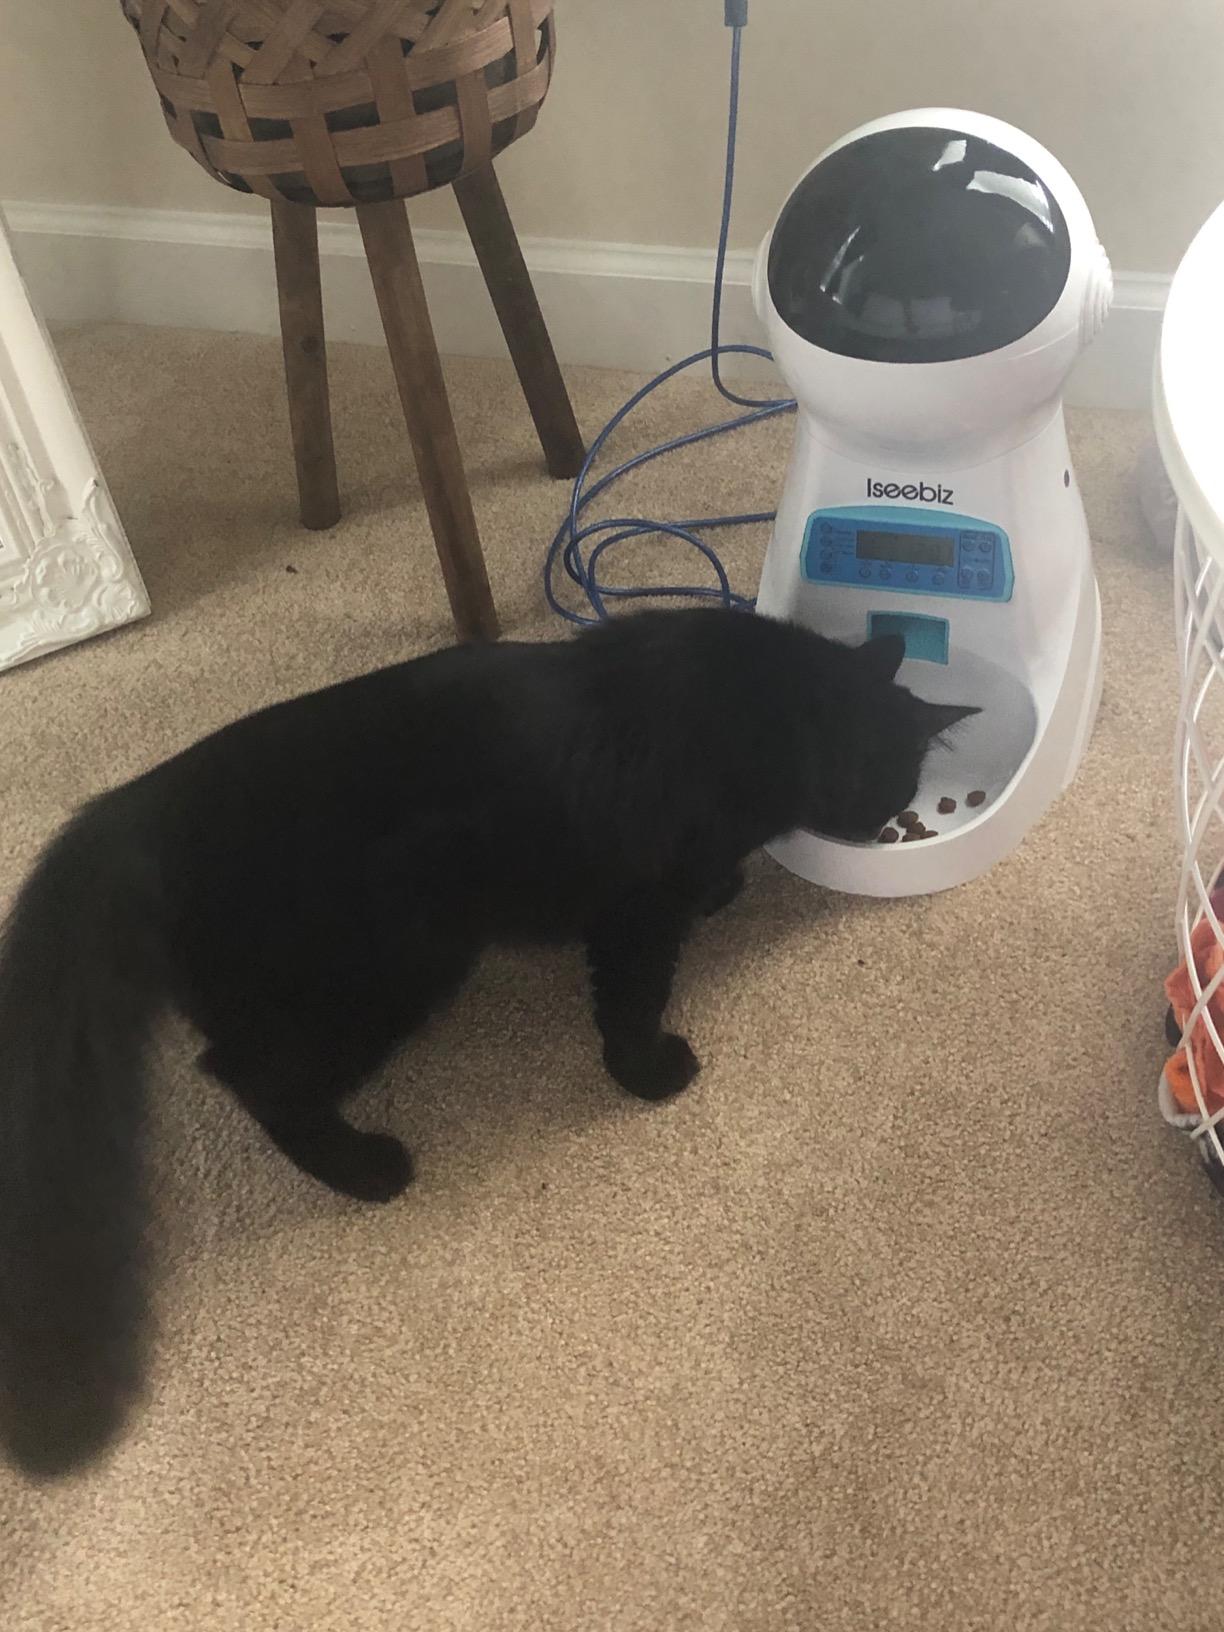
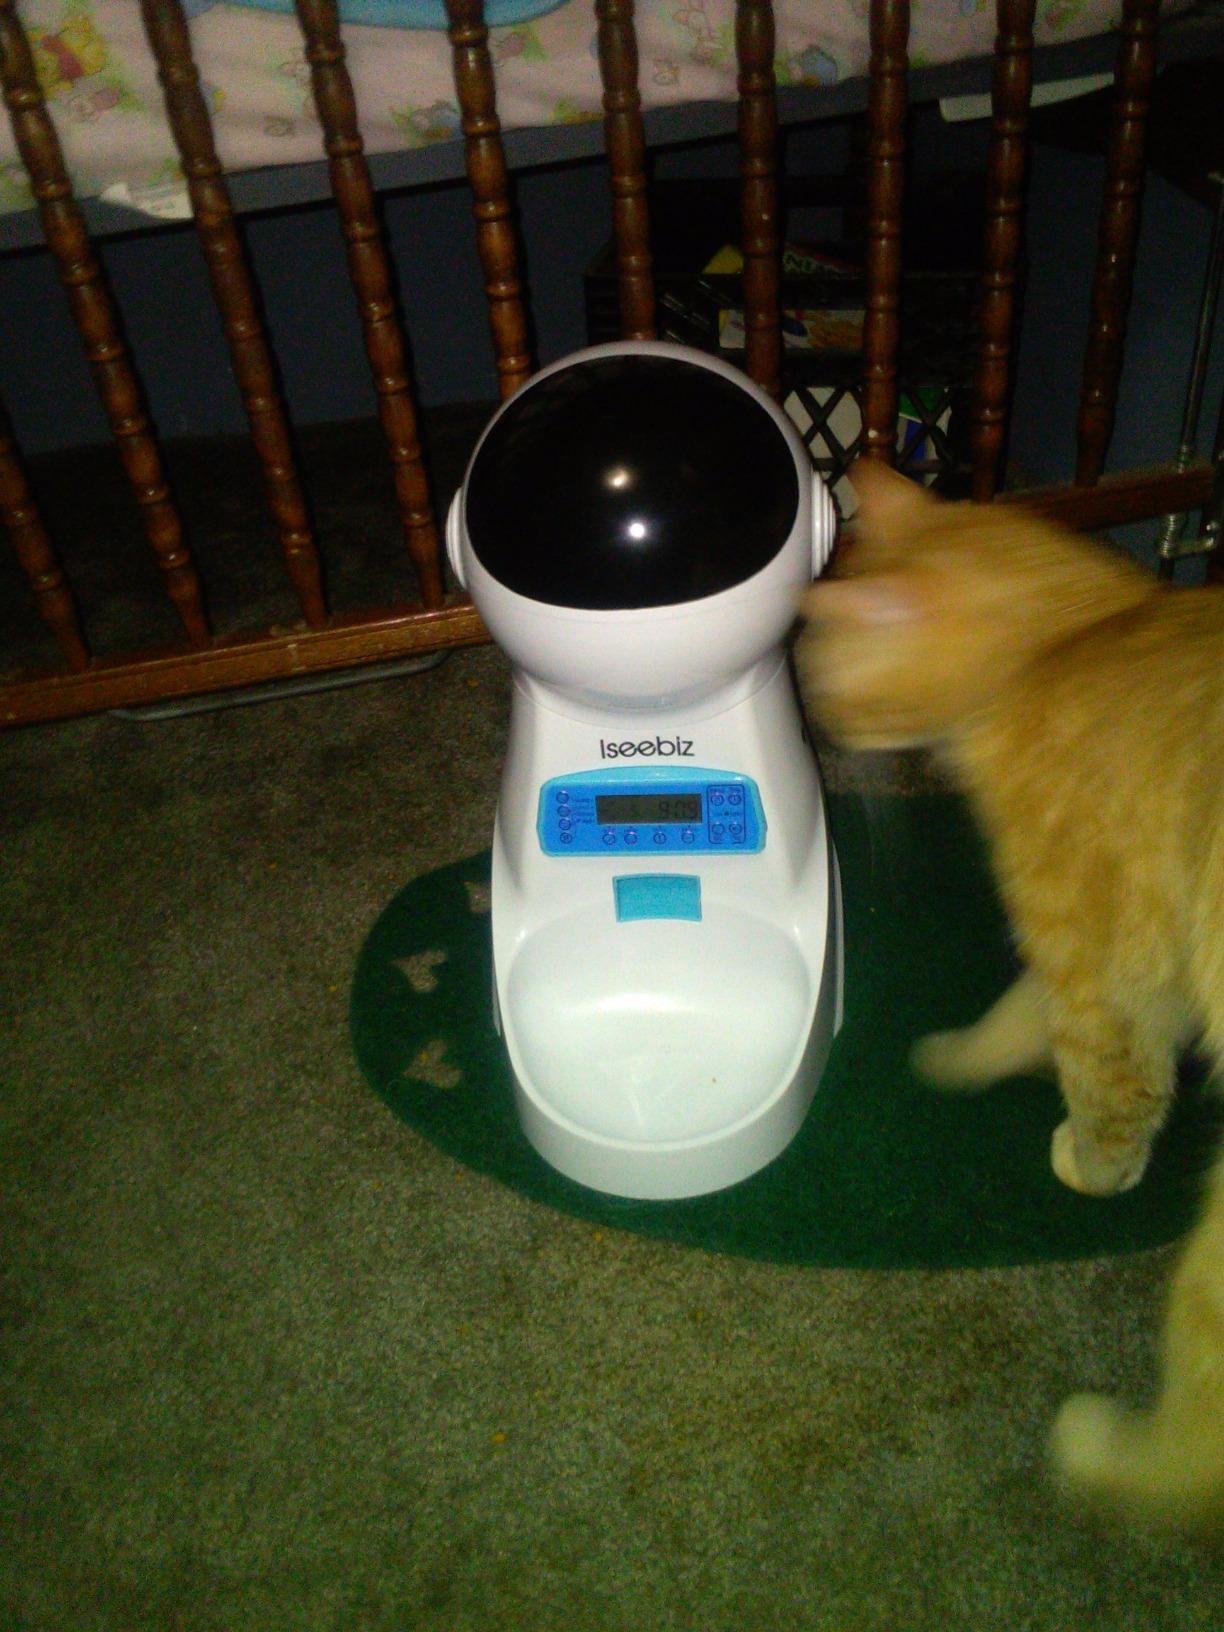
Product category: items_feeder
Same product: yes